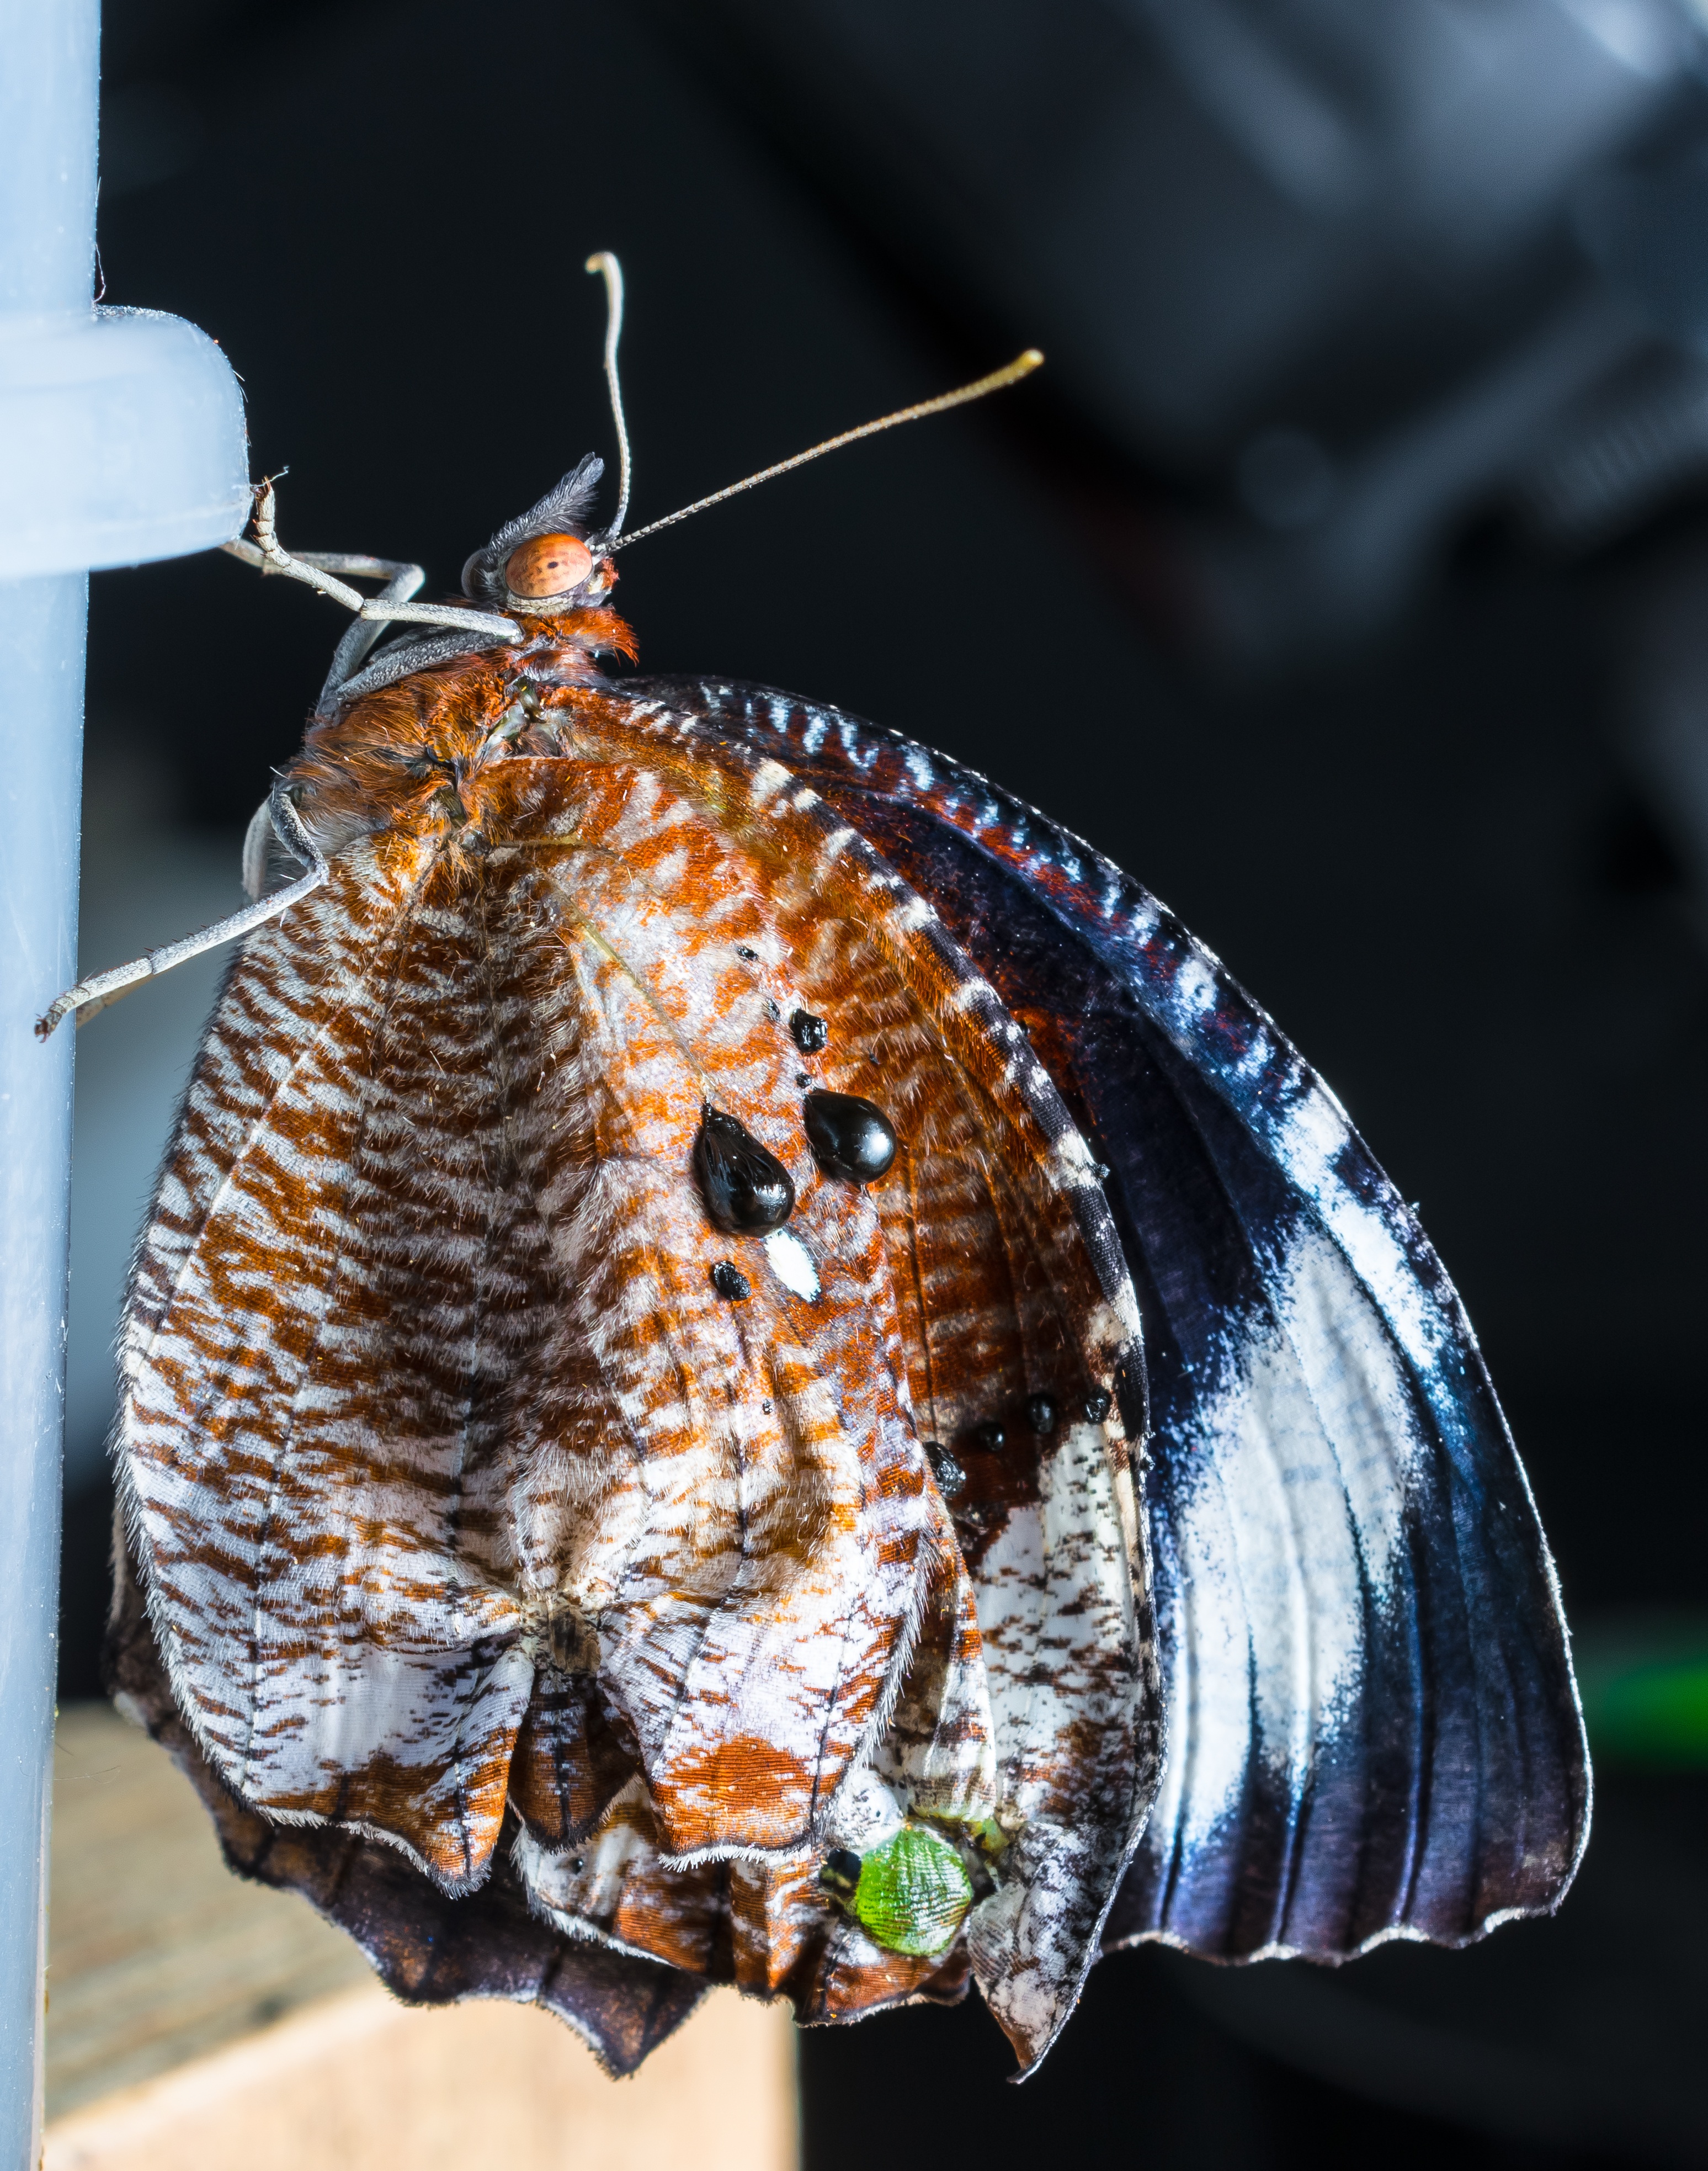
leaf, insect, butterfly, close, invertebrate, macro photography, pollinator, moths and butterflies, just hatched